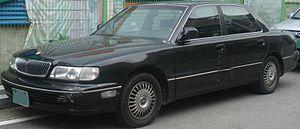
La Hyundai Grandeur est un véhicule du constructeur automobile sud-coréen Hyundai Motor vendu depuis 1986 en Corée du Sud. Depuis 2000, elle est exportée en Amérique du Nord et en Europe sous le nom de Hyundai XG et Hyundai Azera successivement.